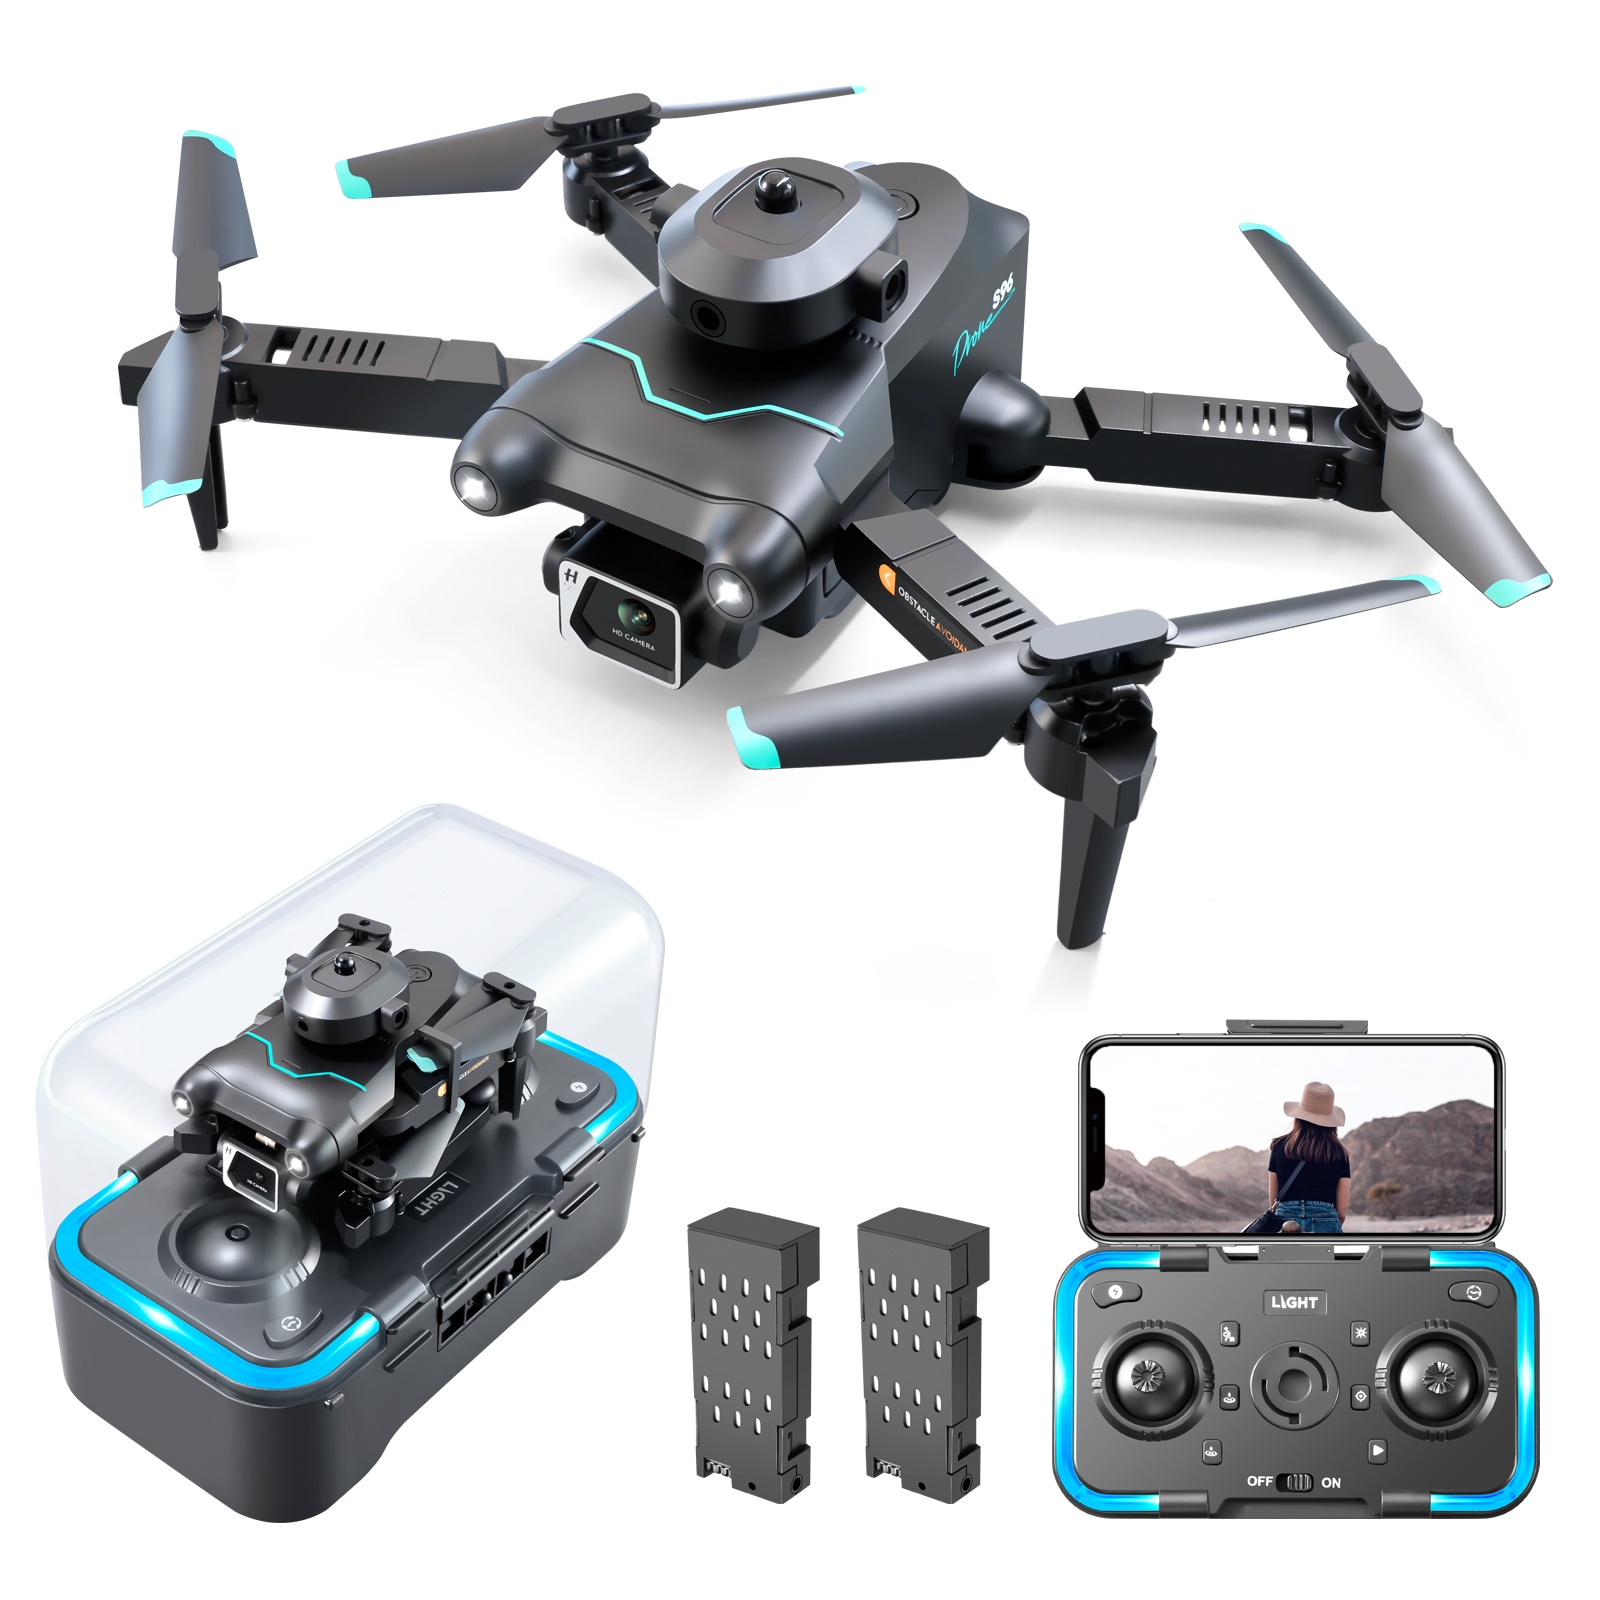
S96 15 Minutes Flight Time Mini Folding Four Sided Obstacle Avoidance 4K Dual Camera Optical Flow Positioning RC FPV Drone
Brand: Shanvis
#detail_decorate_root .magic-0{border-bottom-style:solid;border-bottom-color:#53647a;font-family:Roboto;font-size:24px;color:#53647a;font-style:normal;border-bottom-width:2px;padding-top:8px;padding-bottom:4px}#detail_decorate_root .magic-1{width:750px}#detail_decorate_root .magic-2{overflow:hidden;width:750px;height:297px;margin-top:0;margin-bottom:0;margin-left:0;margin-right:0}#detail_decorate_root .magic-3{margin-top:0;margin-left:0;width:750px;height:297px}#detail_decorate_root .magic-4{overflow:hidden;width:750px;height:318px;margin-top:0;margin-bottom:0;margin-left:0;margin-right:0}#detail_decorate_root .magic-5{margin-top:0;margin-left:0;width:750px;height:318px}#detail_decorate_root .magic-6{margin-bottom:10px;line-height:0}#detail_decorate_root .magic-7{margin-bottom:0}#detail_decorate_root .magic-8{position:relative;width:100%}#detail_decorate_root .magic-9{overflow:hidden;width:750px;height:750px;margin-top:0;margin-bottom:0;margin-left:0;margin-right:0}#detail_decorate_root .magic-10{margin-top:0;margin-left:0;width:750px;height:750px}#detail_decorate_root .magic-11{width:750px;border-collapse:collapse}#detail_decorate_root .magic-12{min-height:28px;padding:5px 10px;width:271px;min-height:28px;box-sizing:content-box}#detail_decorate_root .magic-13{min-height:28px;padding:5px 10px;width:435px;min-height:28px;box-sizing:content-box}#detail_decorate_root .magic-14{margin-bottom:10px;overflow:hidden}#detail_decorate_root .magic-15{overflow:hidden;width:750px;height:457px;margin-top:0;margin-bottom:0;margin-left:0;margin-right:0}#detail_decorate_root .magic-16{margin-top:0;margin-left:0;width:750px;height:457px}#detail_decorate_root .magic-17{overflow:hidden;width:750px;height:394px;margin-top:0;margin-bottom:0;margin-left:0;margin-right:0}#detail_decorate_root .magic-18{margin-top:0;margin-left:0;width:750px;height:394px}#detail_decorate_root .magic-19{overflow:hidden;width:750px;height:1031px;margin-top:0;margin-bottom:0;margin-left:0;margin-right:0}#detail_decorate_root .magic-20{margin-top:0;margin-left:0;width:750px;height:1031px}#detail_decorate_root .magic-21{vertical-align:top}#detail_decorate_root .magic-22{padding:0;margin:0;color:#333;font-size:14px;padding-left:4px;font-weight:bold;white-space:pre-wrap}#detail_decorate_root .magic-23{vertical-align:top;display:block;padding-right:4px;box-sizing:border-box;padding-left:4px}#detail_decorate_root .magic-24{vertical-align:top;padding-bottom:4px;box-sizing:border-box;padding-top:4px}#detail_decorate_root .magic-25{padding:0;margin:0;white-space:pre-wrap;font-size:14px} Products Description Model Valdus Premium Features Or Selling Points Four-Sided Obstacle Avoidance Upgrade Remote Control Battery AA Battery*3 (Bring Your Own) Operation Method Remote Control/ App Control Frequency 2.4Ghz Dimensions (Expand) 20*16*6Cm (Fold) 7*8.5*6Cm Package Dimensions 11*16.5*15Cm Charging Method Universal USB Interface Full Package Weight 495G Single Machine Weight 70G (Including Battery) Battery Capacity 3.7V 600mAh Modular Battery Flight Duration About 10-12 Minutes Charging Time 60 Minutes Remote Control Distance About 100 Meters Camera Mode FPV Lens Built-In Camera Video Resolution 4K Single Camera/ 4K Optical Flow Dual Camera Speed Gear Slow/ Medium/ Fast Return & Refund
Category: Toys & Games > Toys > Flying Toys > Drones